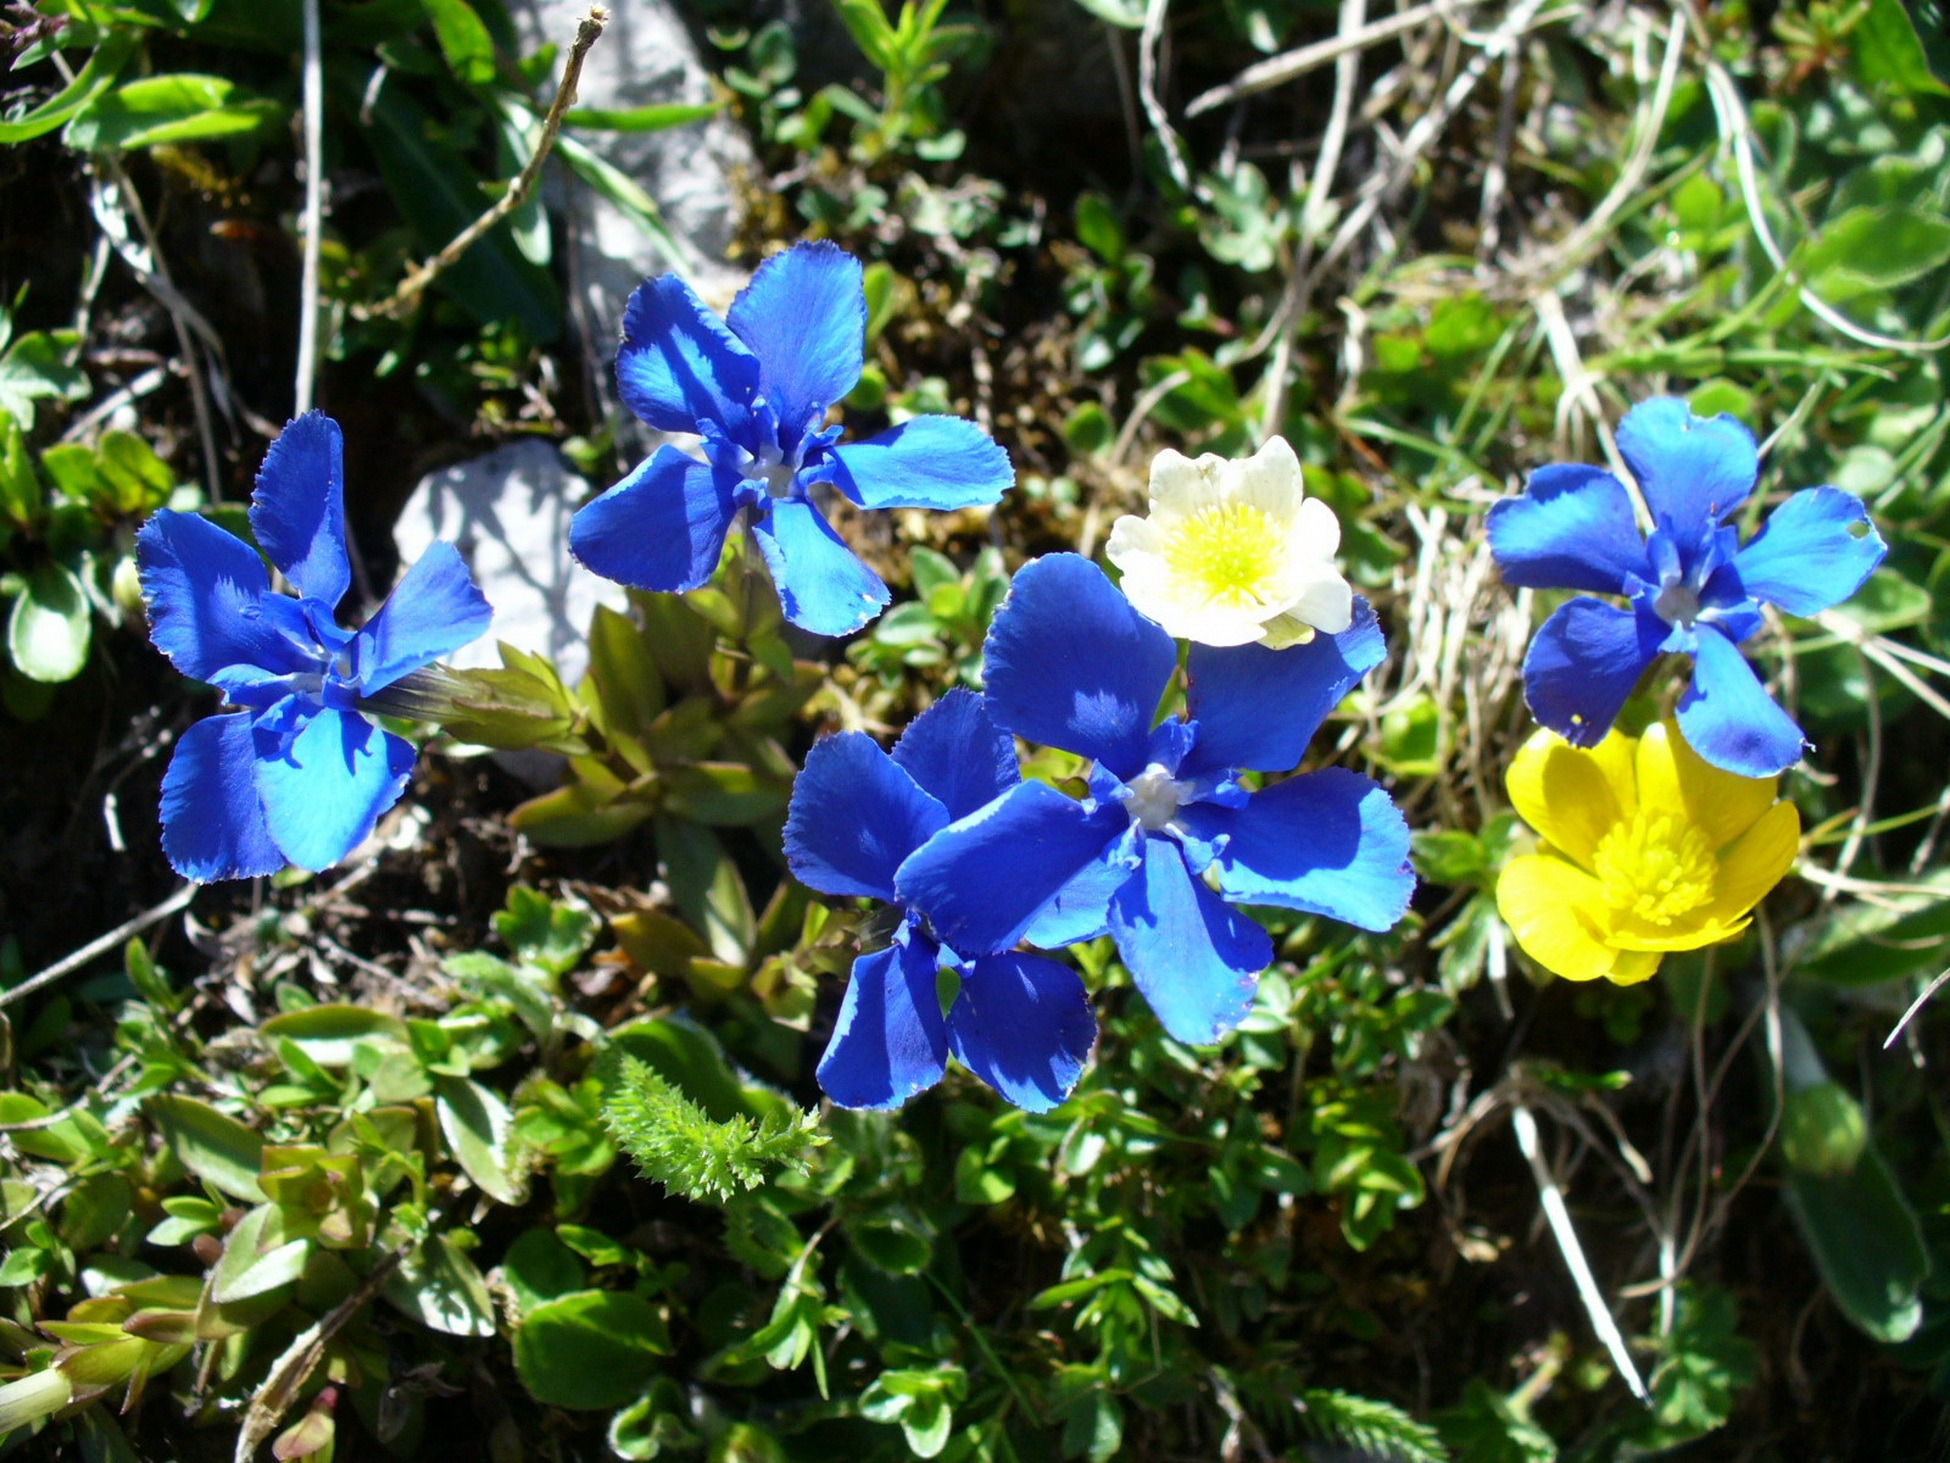
plant, flower, blue, flora, wildflower, flowers, shrub, viola, gentian, flowering plant, bellflower family, annual plant, land plant, violet family, dayflower family, spring gentian